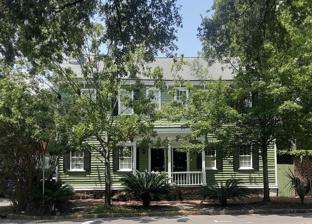
Building: 117–119 Houston Street
Country: United States of America
Year built: 1810
117–119 Houston Street 117–119 Houston Street, pictured in 2021 Alternative names Henry Cunningham House or Henry Cunningham Estate General information Location Savannah , Georgia , U.S. Address 117–119 Houston Street Coordinates 32°04′37″N 81°05′10″W / 32.07681°N 81.08610°W / 32.07681; -81.08610 Completed 1810 ; 215 years ago ( 1810 ) Technical details Floor count 3 117–119 Houston Street (also known as The Henry Cunningham House or The Henry Cunningham Estate ) is a historic building in Savannah, Georgia , United States. A duplex , it is located on Houston Street in the northwestern tything of Greene Square and was built in 1810. It is part of the Savannah Historic District . Originally built for the founder and first minister of the Second African Baptist Church , Reverend Henry Cunningham and his wife Elizabeth, a business owner. Their home is considered the oldest building constructed for a Person of Color in Savannah. The duplex is currently configured with the 119 unit as two bedrooms and one bath, and the 117 unit as two bedrooms and one-and-a-half baths. The building is currently operated as a vacation rental. See also Buildings in Savannah Historic District References